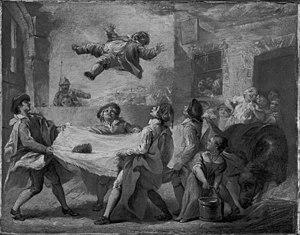
Pierre Charles Trémolières, né à Cholet en 1703 et mort à Paris le 11 mai 1739, est un peintre français.